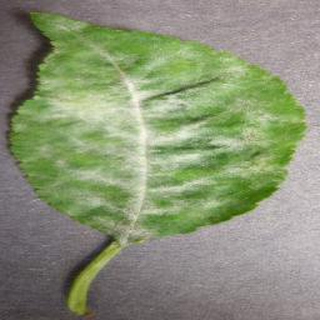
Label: cherry_powdery_mildew